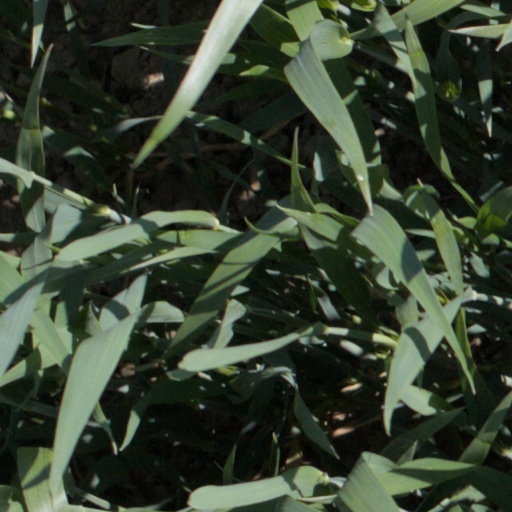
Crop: wheat